Rick Atkinson

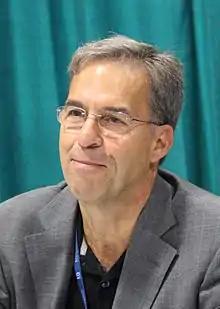
at 2015 National Book Festival

After working as a newspaper reporter, editor, and foreign correspondent for "The Washington Post", Atkinson turned to writing military history. His eight books include narrative accounts of five different American wars. He has won Pulitzer Prizes in history and journalism.